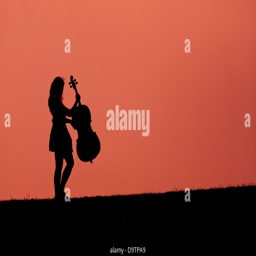
a girl with a cello silhouetted against a bright sky